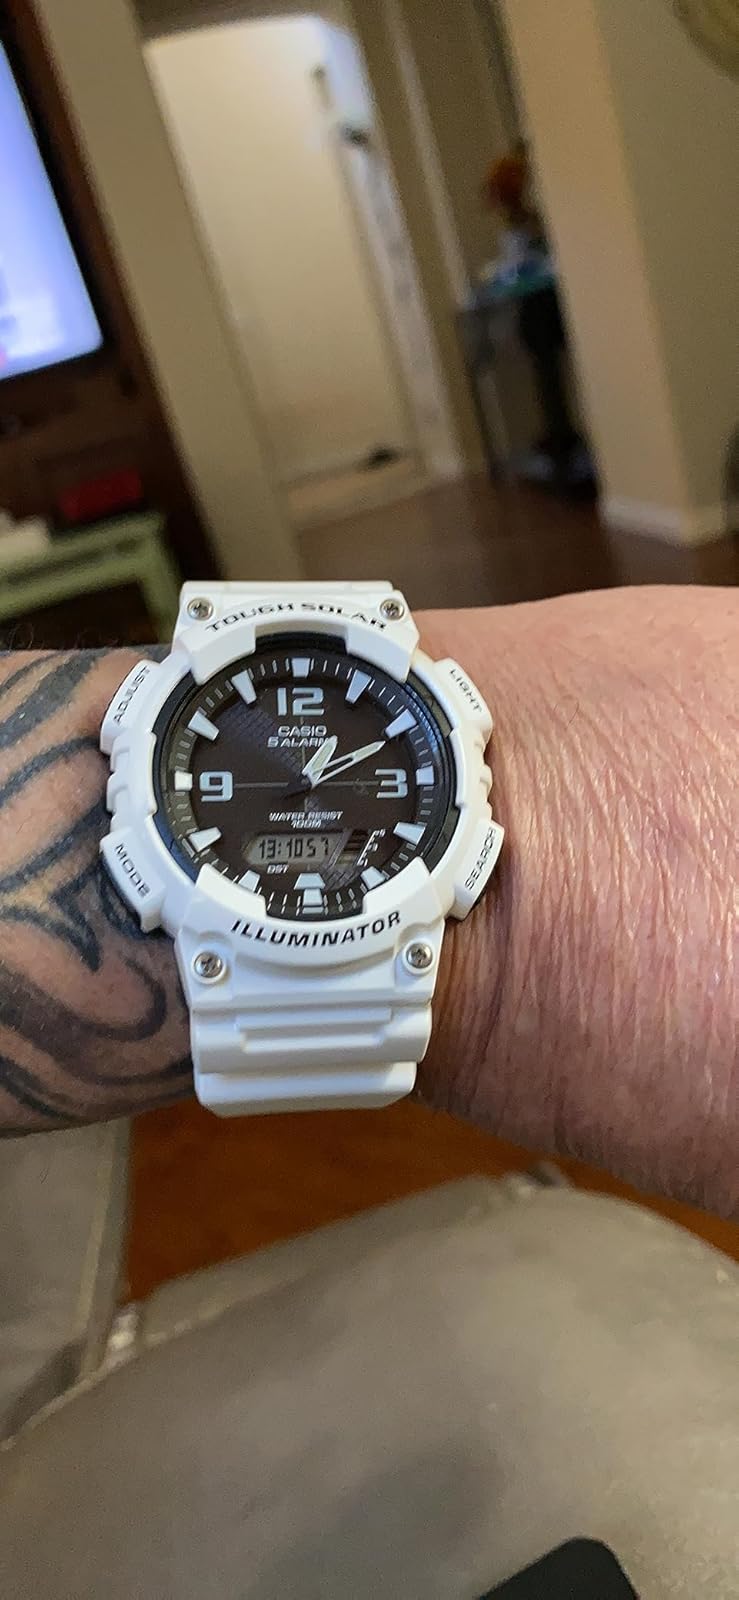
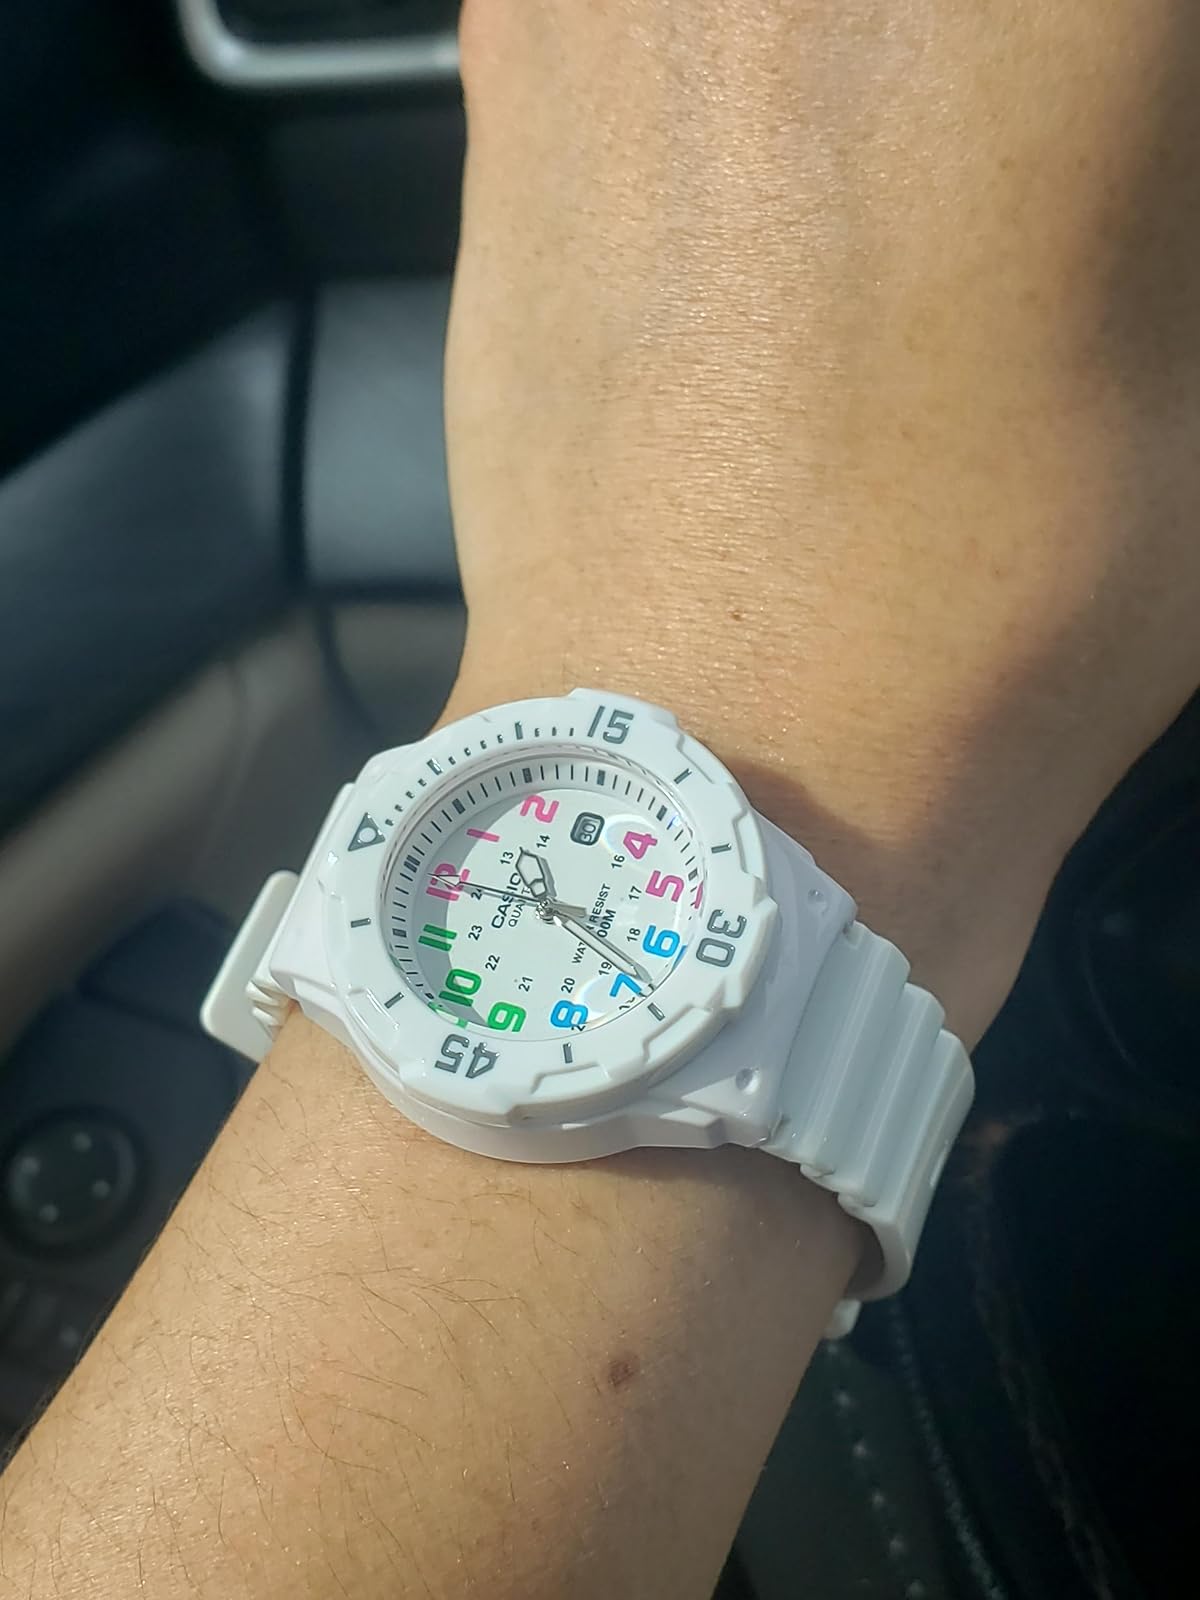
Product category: accessories_watch
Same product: no